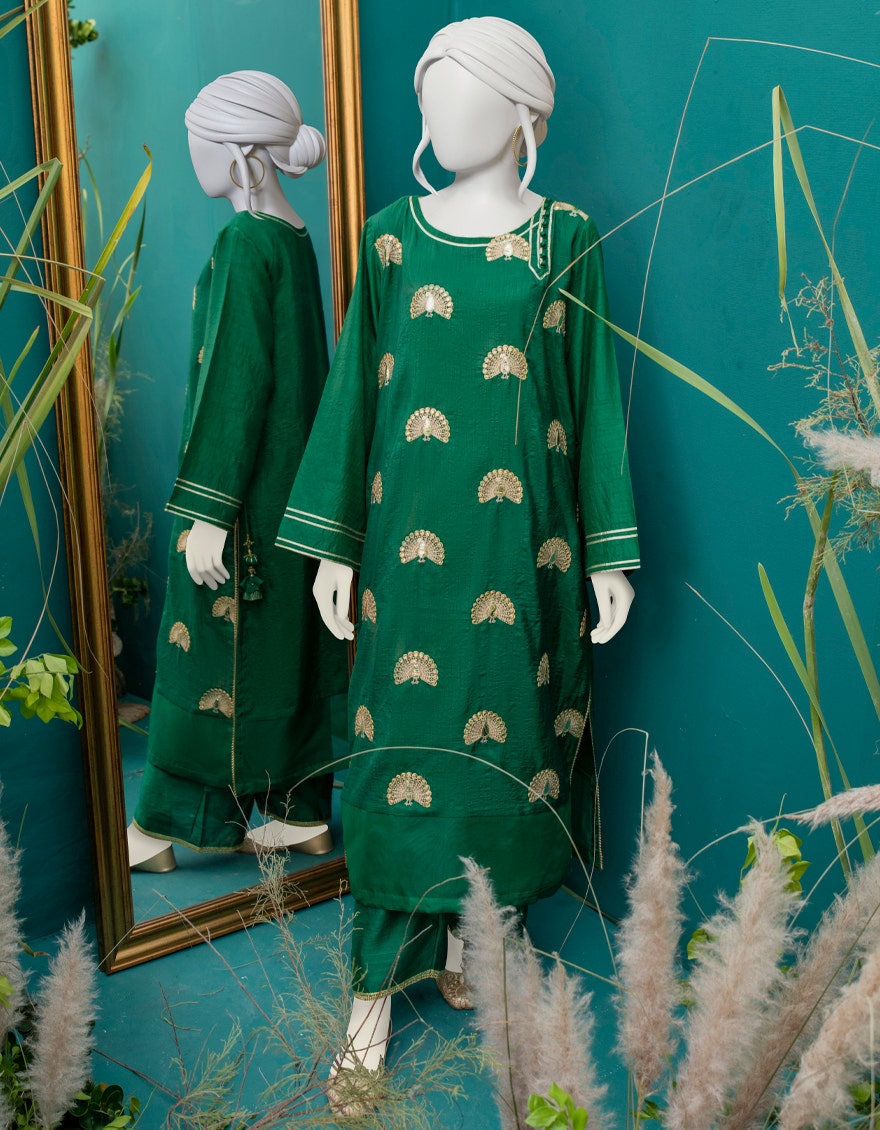
green kamran embroidered tunic